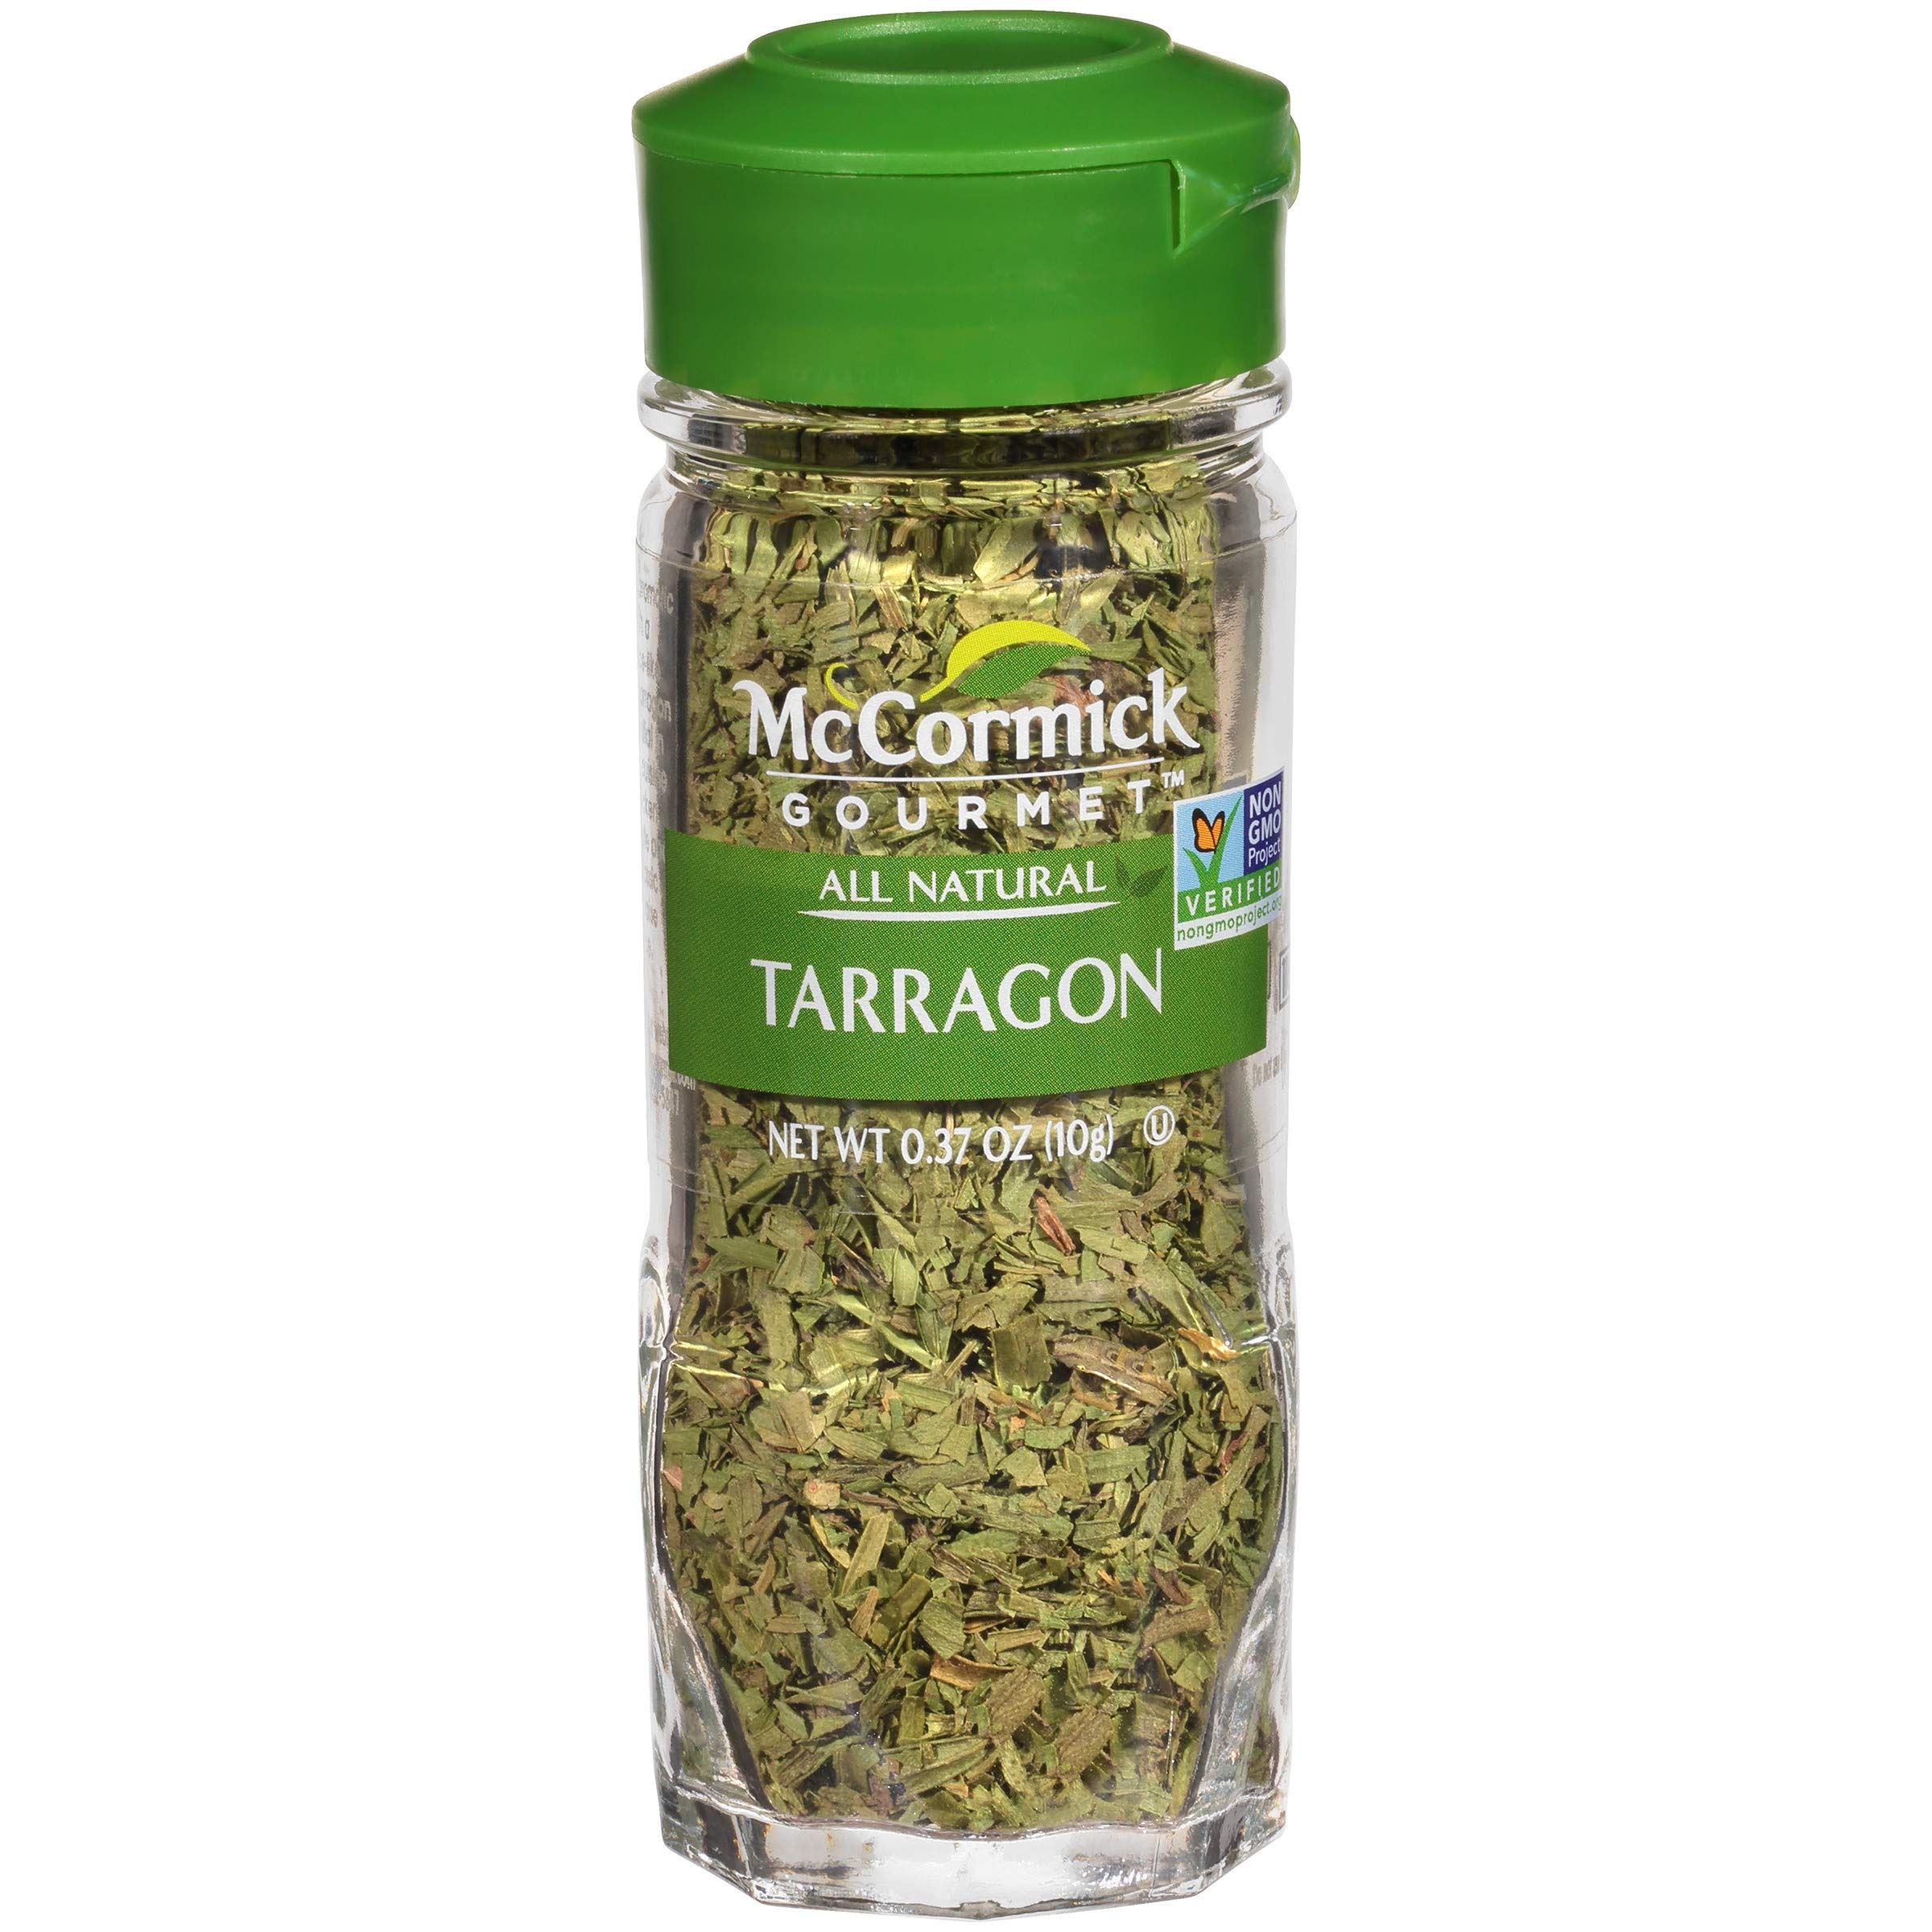
Item Name: McCormick Gourmet All Natural Tarragon, 0.37 oz
Bullet Point 1: McCormick Gourmet Tarragon is highly aromatic with a licorice-like flavor
Bullet Point 2: Carefully harvested & dried to retain bright color & fresh, herbaceous taste
Bullet Point 3: Our sourced tarragon is non GMO
Bullet Point 4: Essential in French cuisine on roasted chicken & the classic béarnaise sauce
Bullet Point 5: Bittersweet taste complements fish, shellfish, poultry, egg dishes and salads
Value: 0.37
Unit: Ounce

Price: 6.2